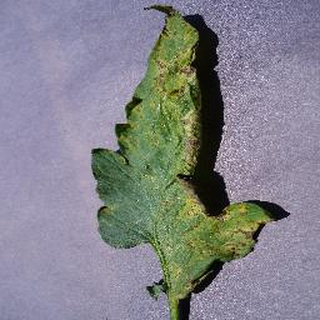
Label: tomato_septoria_leaf_spot